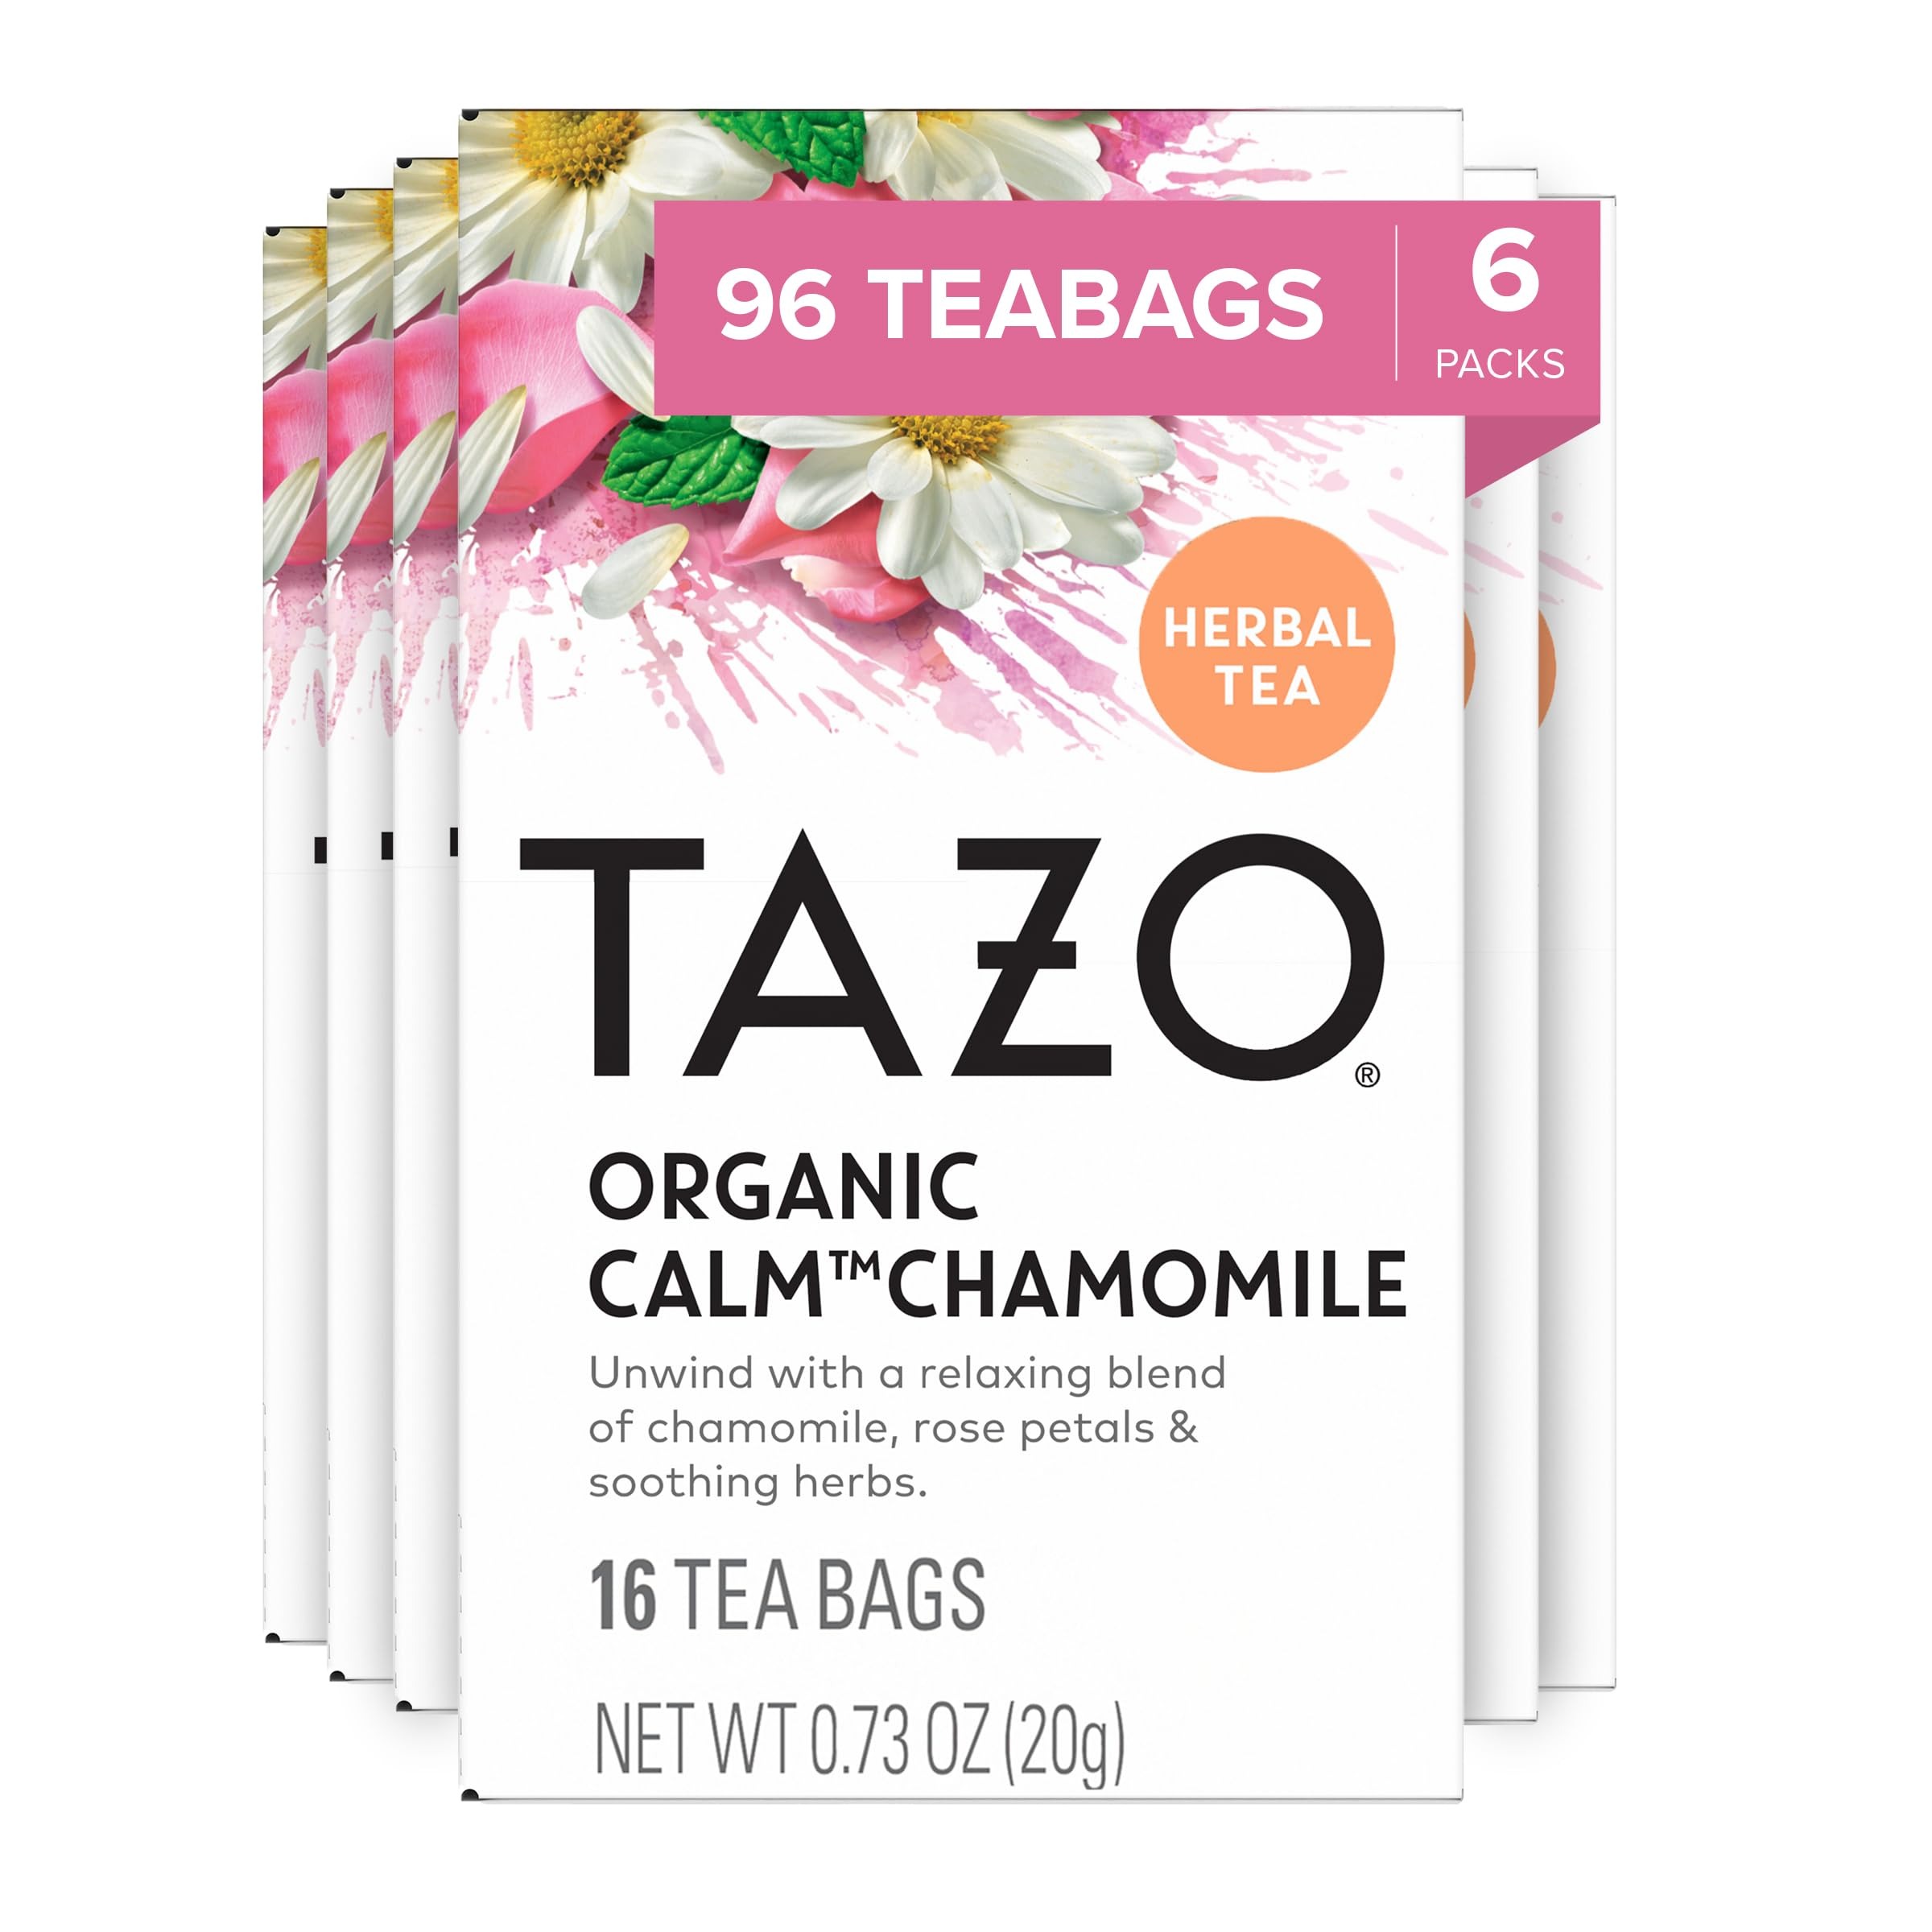
Item Name: TAZO Calm Chamomile Herbal Tea Bags, Caffeine Free, 96 Total Tea Bags (16ct - Pack of 6)
Bullet Point 1: TAZO CALM CHAMOMILE: This elegant, flavorful tea is a soothing blend of chamomile and hibiscus flowers, spearmint, rose petals, lemongrass, blackberry leaves, and peppermint
Bullet Point 2: WHAT YOU'LL GET: TAZO Calm Chamomile Tea, non-GMO and kosher certified, 16 tea bags per pack, 6 packs total
Bullet Point 3: ENJOY TAZO TEA ANYTIME: TAZO Calm Chamomile tea bags are a caffeine free blend of herbal tea and sweet flavors you can sip anytime, day or night, for a barista-quality refreshment
Bullet Point 4: EASY TO MAKE: Bring fresh water to a boil at 212 degrees Fahrenheit for five minutes without sugar, pour eight fluid ounces of water over the tea bag, and let it steep patiently for a perfect brew
Bullet Point 5: TRUSTED COMPANY: TAZO Teas are produced without genetic engineering, meeting the Non-GMO Project Standard. Ingredients are expertly sourced giving a taste for you to savor
Value: 1.0
Unit: Count

Price: 22.9